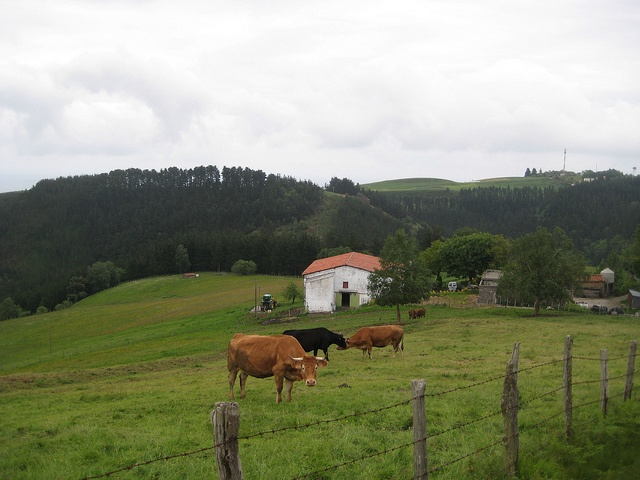
Cows graze in a field on a hilly farm.
cows standing around eating some grass in front of a small house
Cow are outside in the grass near a fence.
Four cows stand in a field near a barbed wire fence.
Three cows are standing in the lush pasture.